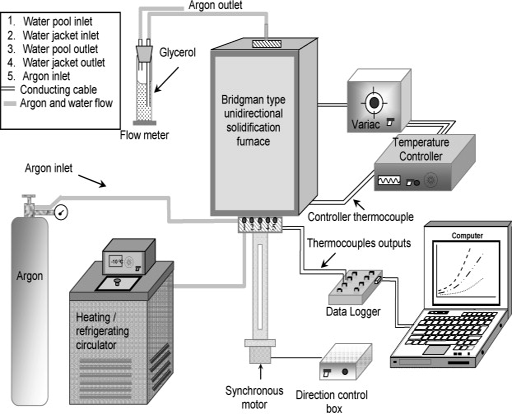
block diagram of the experimental setup